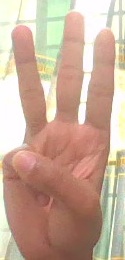
ASL sign: 6